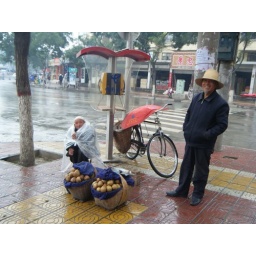
We LOVED this old man wrapped in a plastic bag and tried to talk to him.